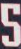
Number: 5